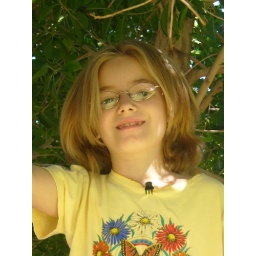
up in the tree in front of her house